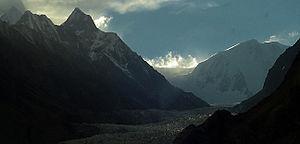
Le Passu Sar est une montagne qui s'élève à 7 478 m d'altitude dans le massif de Batura Muztagh, dans le Karakoram. Il est le 54ᵉ plus haut sommet du monde.